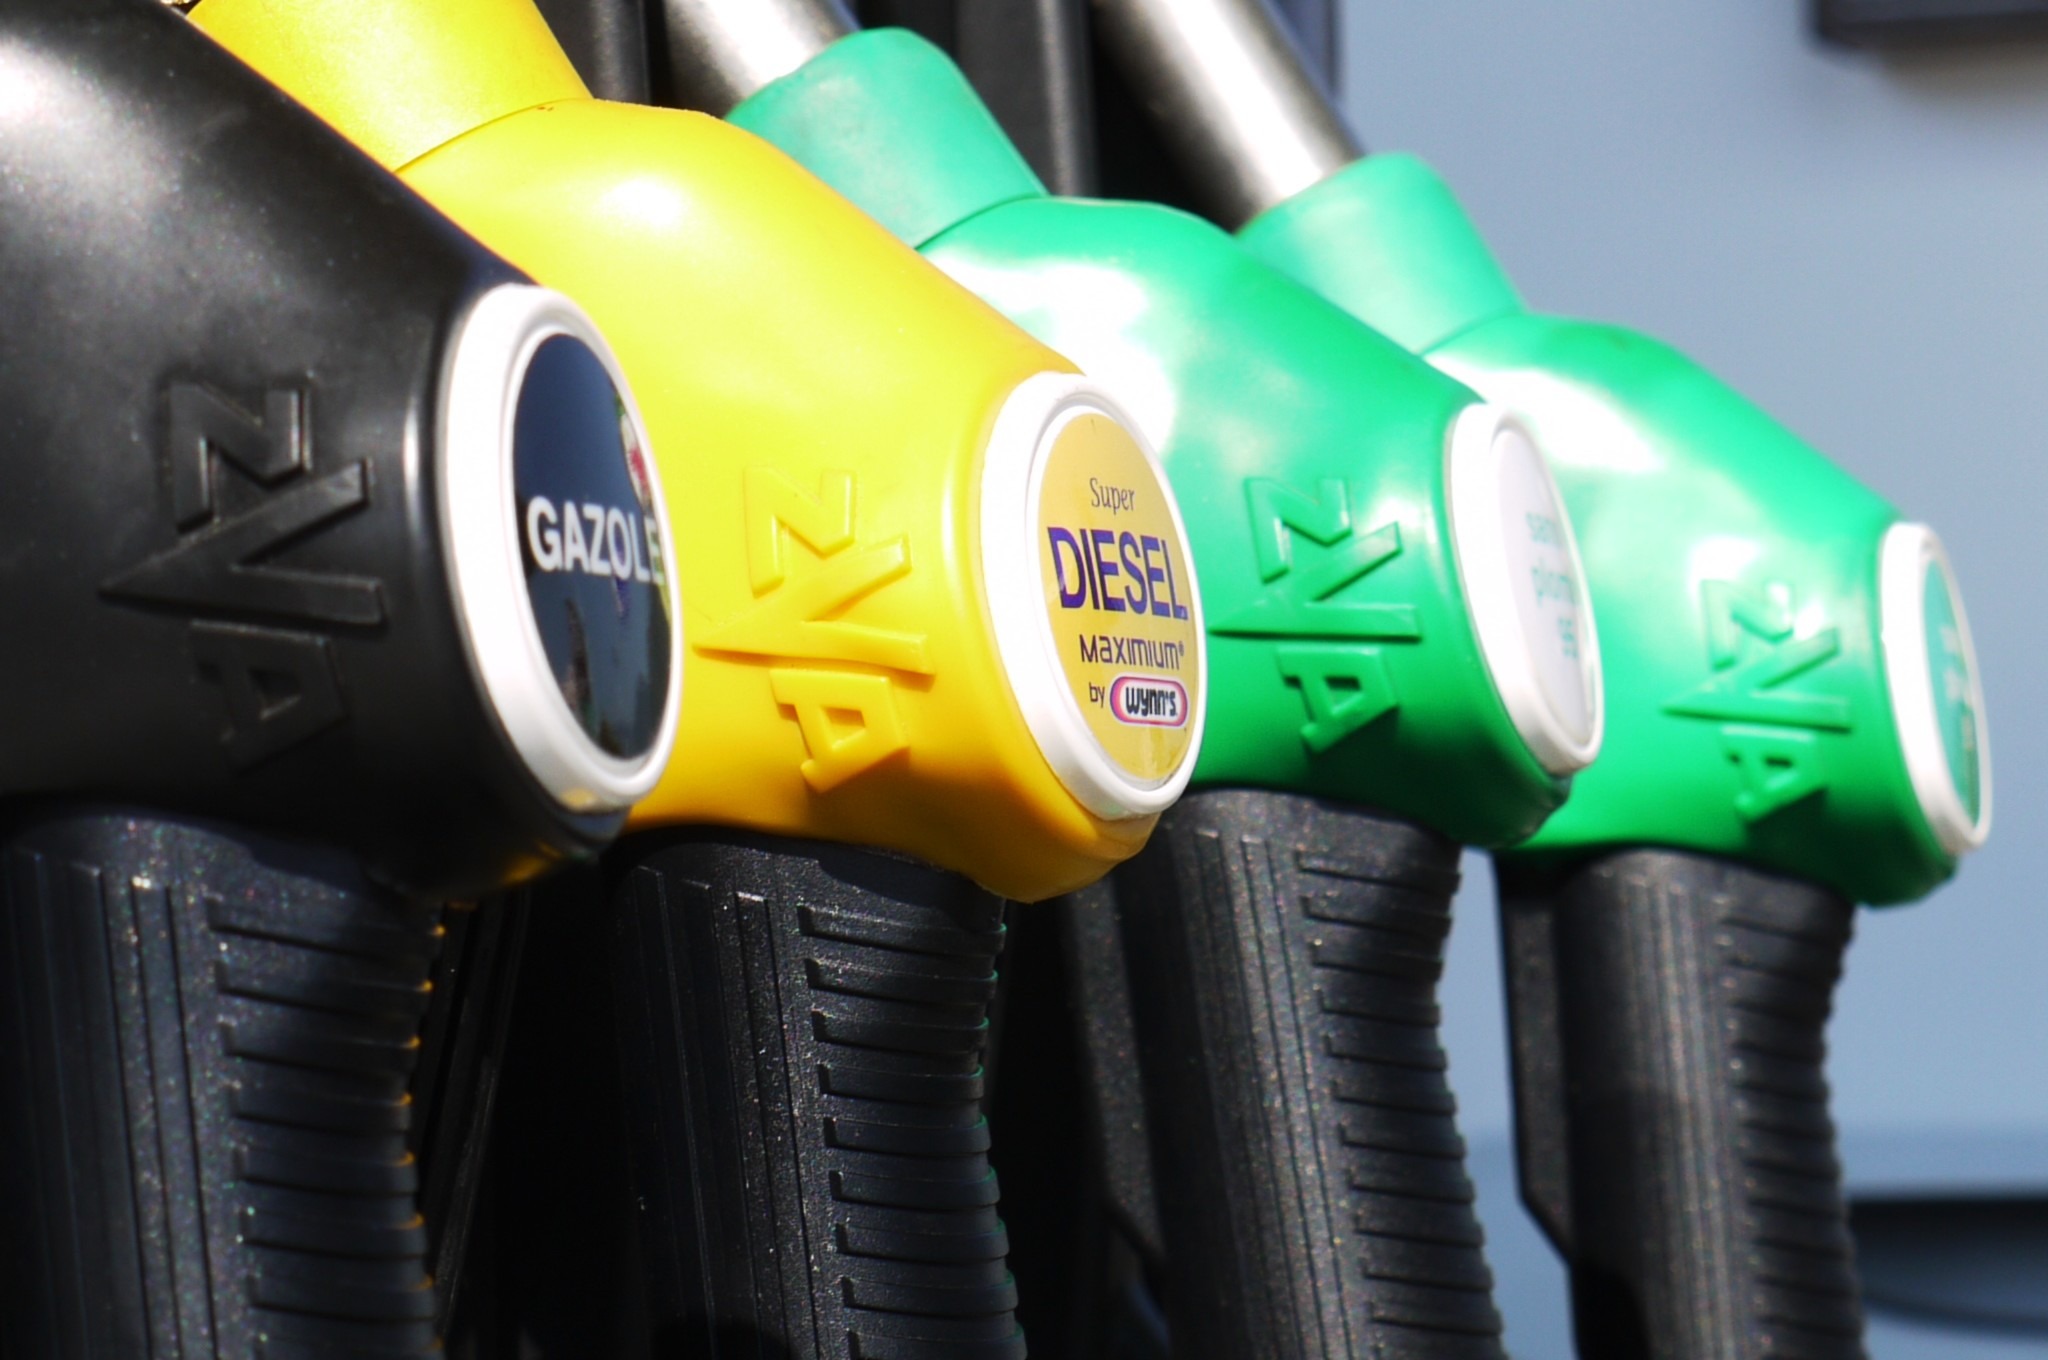
technology, wheel, automobile, bicycle, transportation, environment, vehicle, equipment, station, industry, yellow, tire, energy, pump, power, engine, diesel, gas, gasoline, tank, oil, petrol, pollution, service, economy, fuel, petroleum, refueling, gallon, resource, nozzle, refill, fueling, automotive tire, aircraft engine